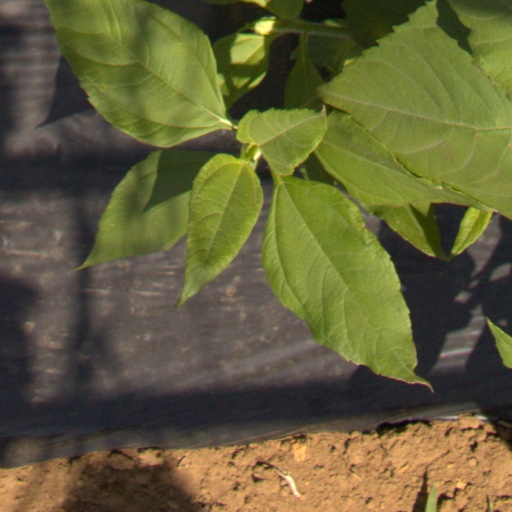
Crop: Jerusalem artichoke